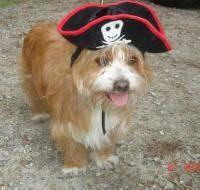
dog